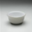
Label: bowl